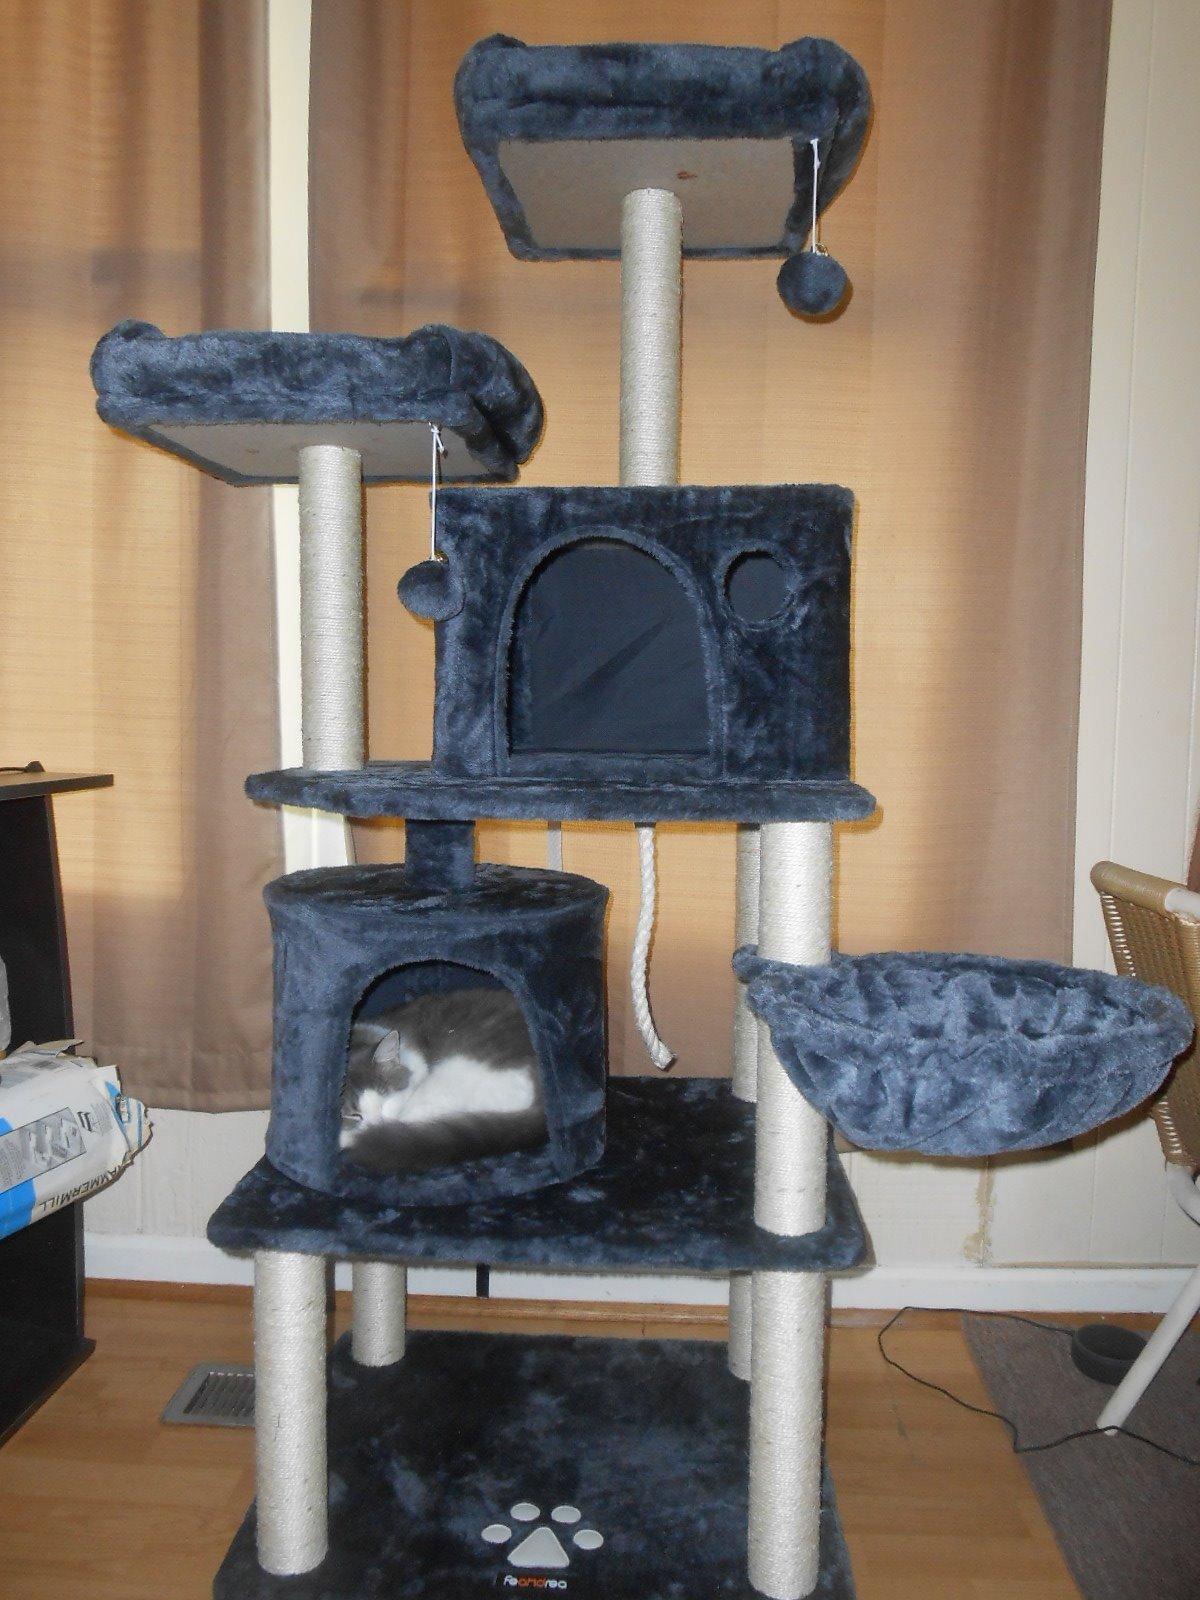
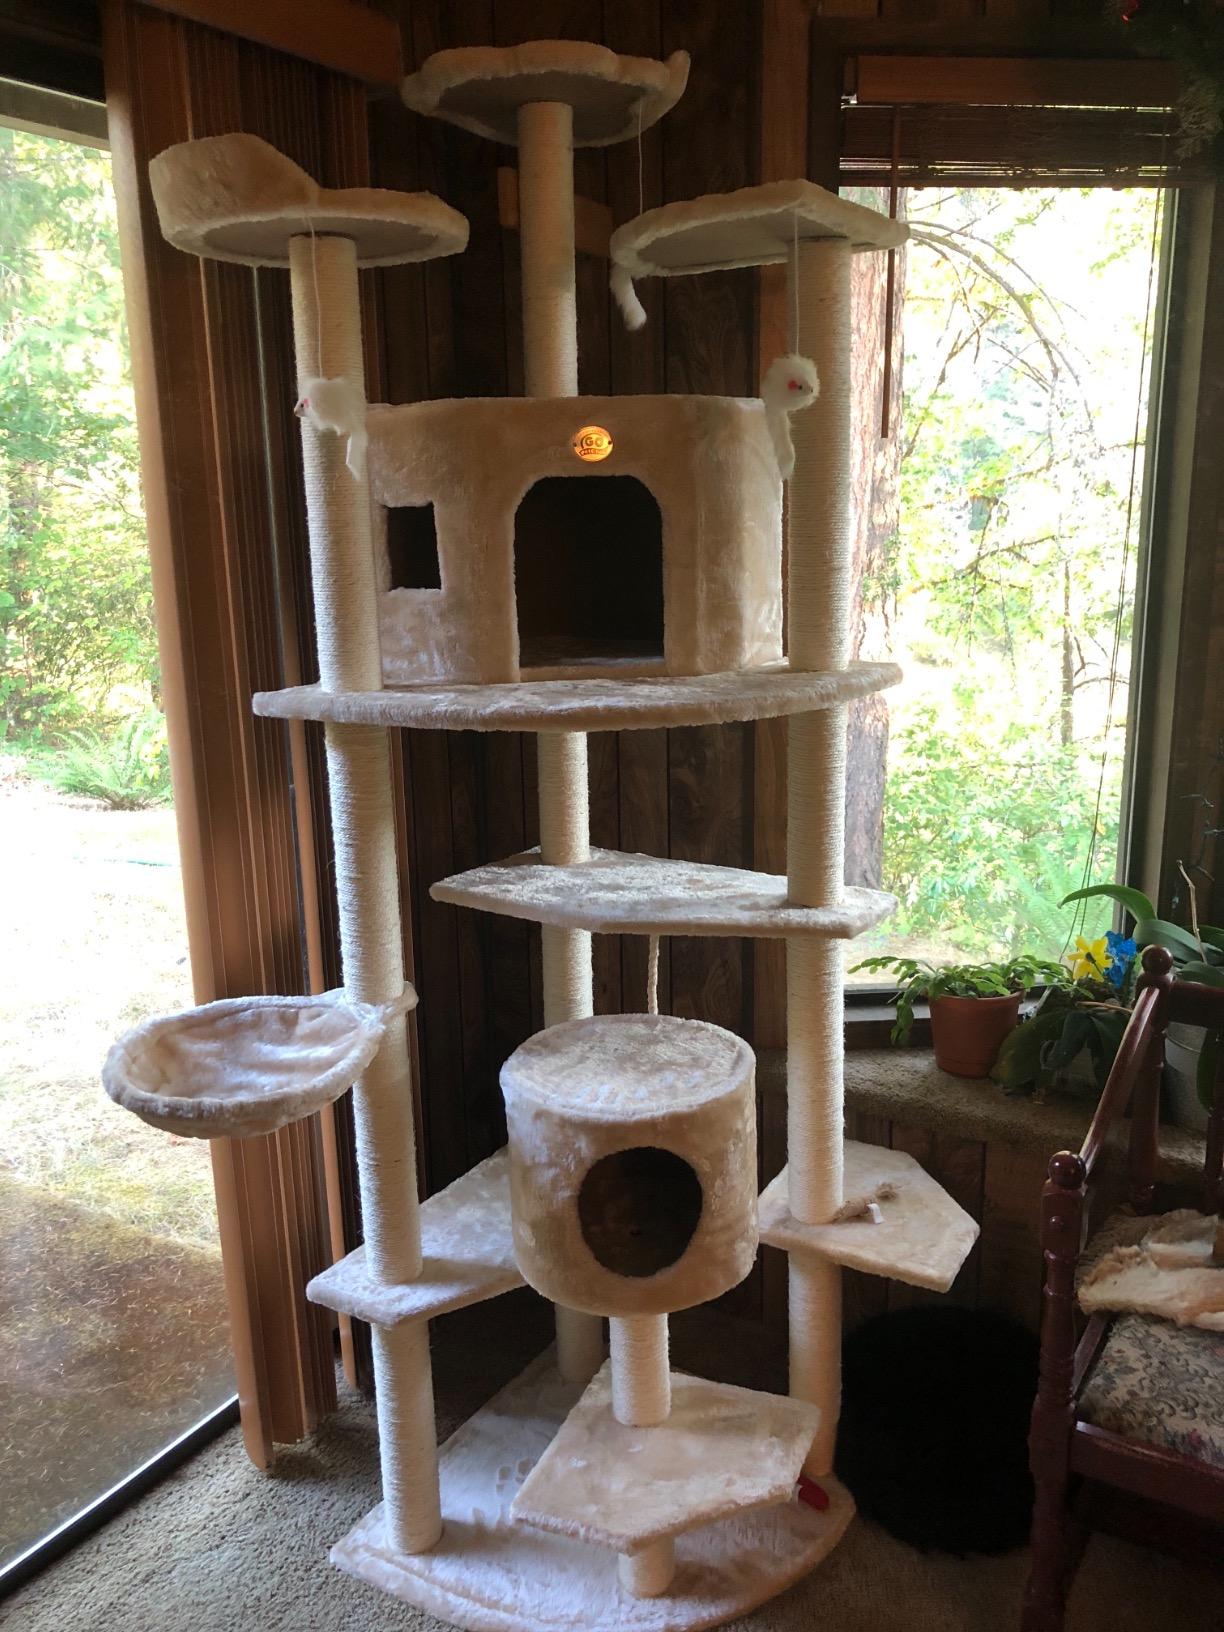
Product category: items_cat tree
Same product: no